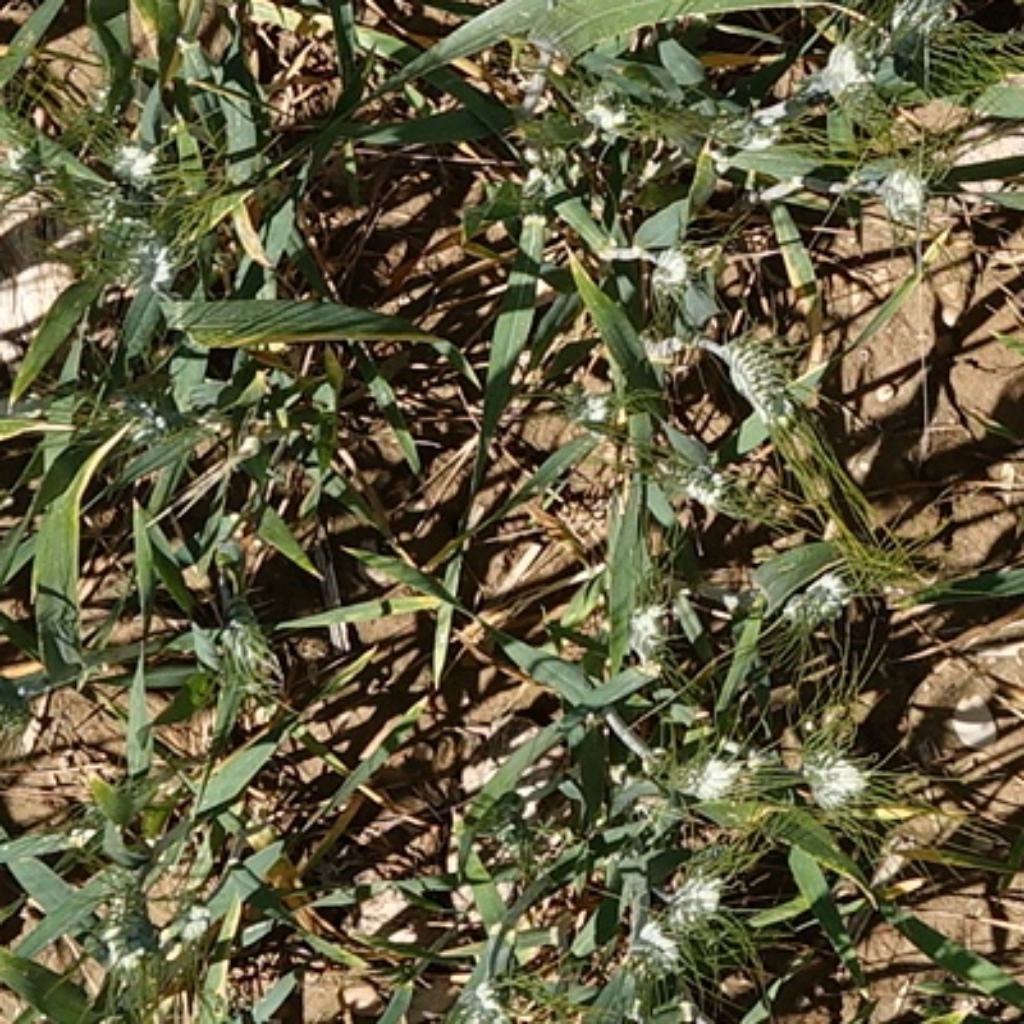
Country: France
Location: Gréoux
Wheat development stage: Filling